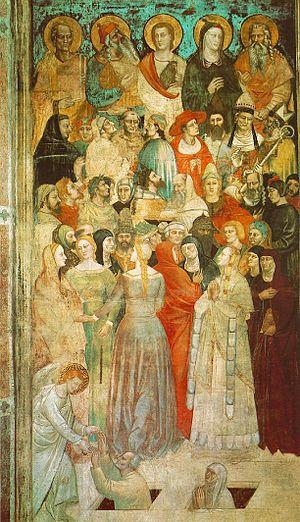
Baccio della Porta, plus connu sous le nom de Fra Bartolomeo, réalise son Jugement dernier entre 1499 et 1501 avec l’aide de son ami Mariotto Albertinelli. Cette peinture à fresque est aujourd’hui conservée au Musée San Marco à Florence et mesure 357 centimètres de large sur 374 centimètres de haut.